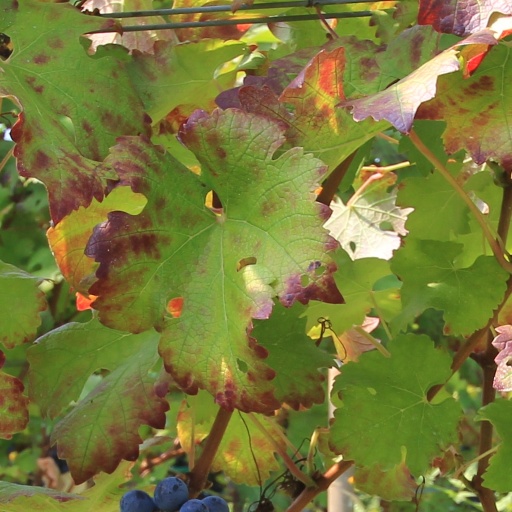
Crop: grape